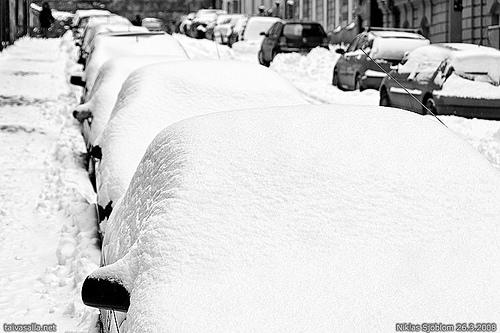
Weather: snow or frosty